Chapayev (game)

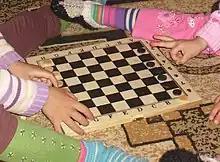
Children playing Chapayev

Chapayev ('game of Chapayev' or 'Chapayev's game') is a board game, a hybrid of checkers (draughts) and gamepiece-impact games like carrom, novuss, and pichenotte, giving it gameplay aspects in common with both billiards and table shuffleboard on a smaller scale, as well as some checkers strategy. It is played throughout the territory of the former USSR. The aim is to knock the opponent's pieces off the board. The game is named after the Russian Civil War hero, Vasily Chapayev.